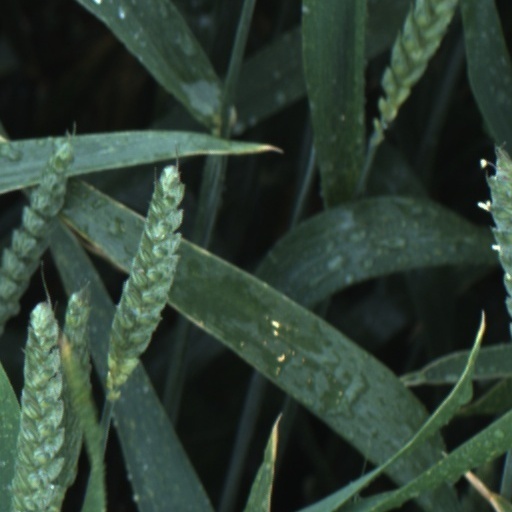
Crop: wheat